South Yemen

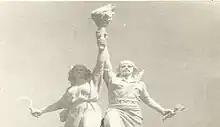
The Freedom Statue in Khor Maksar, Aden

The first uprising against the British was in Radfan on 14 October 1963, when 7,000 armed Radfani tribesmen, inspired by the coup in the north, joined the National Liberation Front (NLF) with the goals of turning the tribes of the Federation of South Arabia against the British, and achieving independence through guerrilla warfare. The strategy of the NLF was to harass and exhaust the British military using hit-and-run tactics. By 10 December 1963, the uprising had reached Aden. An NLF grenade attack against the High Commissioner of Aden, Kennedy Trevaskis, killed the High Commissioner's adviser and a bystander, and injured fifty other people. On that day, a state of emergency was declared in Aden. On January 1964, the British responded by a 3-month bombing campaign in Radfan, which subdued the insurgents. The insurgency in Radfan began raising questions in the Parliament of the United Kingdom on what should the fate of Aden and the protectorates be.